Anne T. Hill

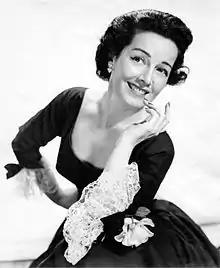

Anne T. Hill (née Taffel; November 24, 1916 – March 8, 1999) was an American fashion designer and yoga teacher.